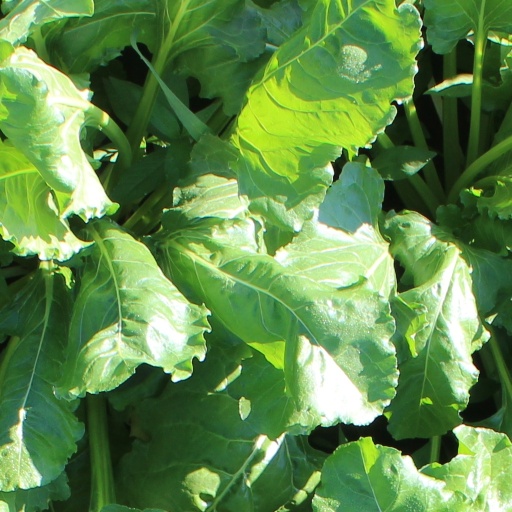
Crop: sugar beet